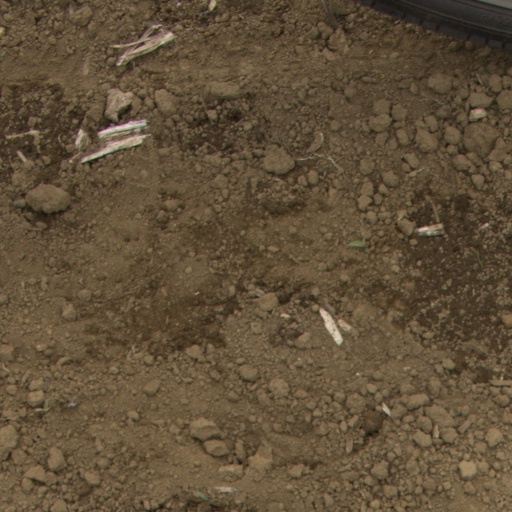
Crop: Jerusalem artichoke